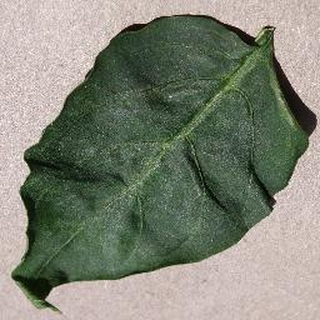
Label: healthy_bell_pepper